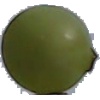
Label: Grape White 4